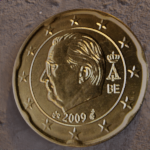
Coin value: 20cents
Country: be
Edition: 2009